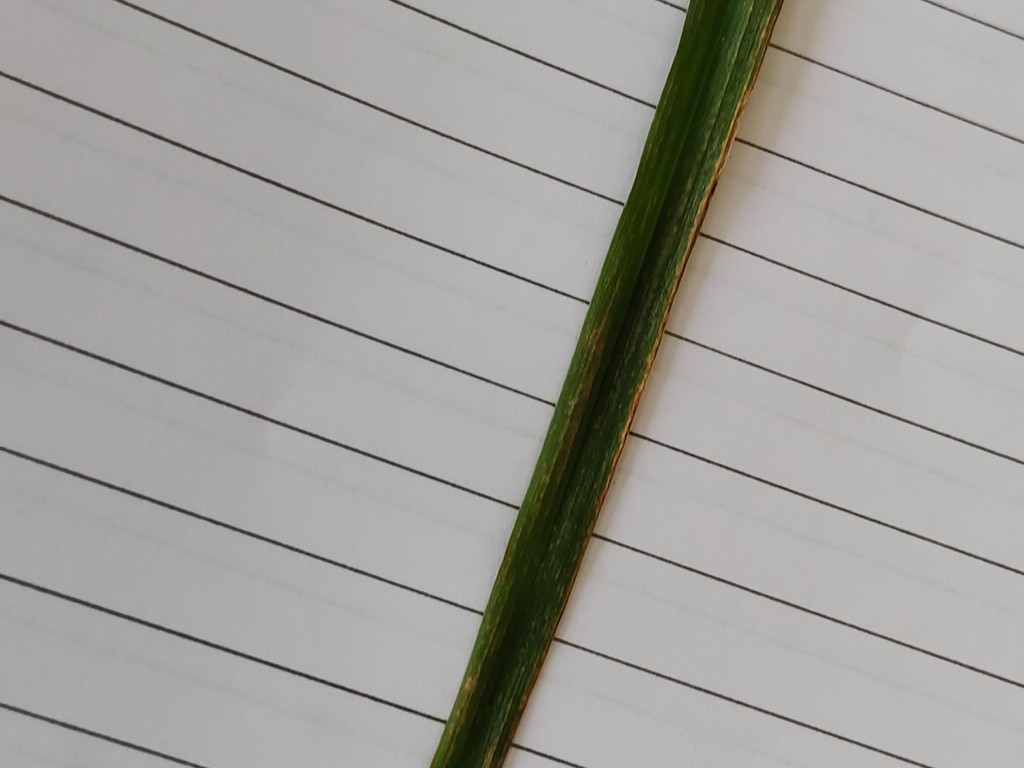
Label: Unhealthy